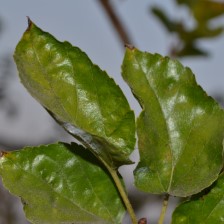
Variety: Kamphaengsaeng42